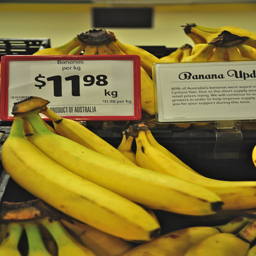
A stack of bananas for $11.98 kg.
Bananas on display in a grocery store for $11.98/kilogram..
Bunches of bananas with the price of banana per weight.
Bananas at the grocery store in front of a price tag.
A pile of bananas on a display in a room.